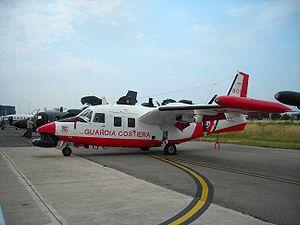
Le Piaggio P166 est un aéronef léger utilitaire développé par Piaggio Aero dans les années soixante.